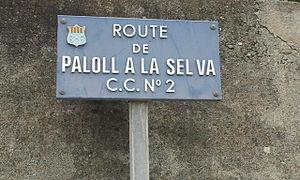
Panneau indiquant la route de Palol à La Selva
Palol est une ancienne commune et un hameau situé à Céret, dans le département français des Pyrénées-Orientales.